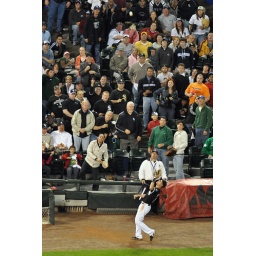
I like how the ball looks like it's about to bean the one person in the crowd covering her head.